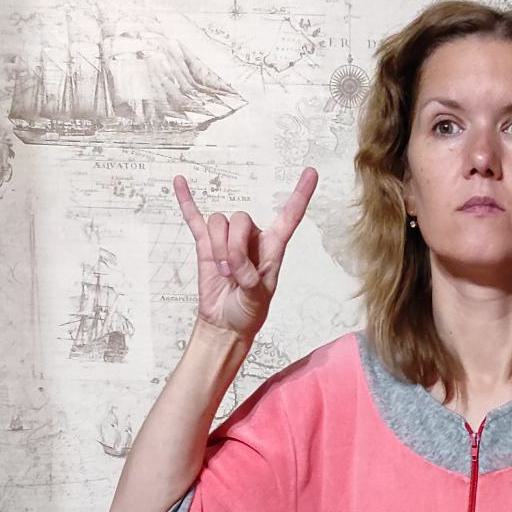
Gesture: rock